VFA-101

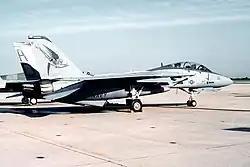
VF-101 F-14B Tomcat

Following a year of dedicated fleet efforts, led primarily by VF-24 at NAS Miramar, California, the first-ever bomb-dropping mission conducted by fleet Tomcats occurred on 8 August 1990 (a joint VF-24/VF-211 division of aircraft). Following that, on 12 September 1990, a VF-101 Tomcat dropped bombs from a "fleet aircraft" for the first time on the east coast. Previously, although initially designed as both a fully capable fighter "and" strike aircraft, the Tomcat had been assigned strictly to the air-to-air role. Throughout the 1990s and early 2000s, and continuing to build on the earlier groundwork at both VX-4 and the west coast squadrons, VF-101 continued to add to its air-ground weapons training, eventually encompassing a whole range of air-to-ground weapons, from general-purpose bombs, cluster bombs, laser-guided bombs, air-launched decoys, and JDAM.